Alex Kerr (Australian footballer)

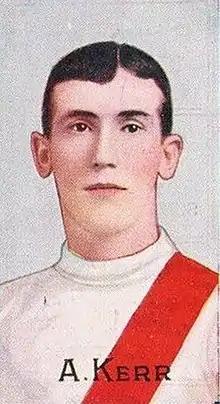
Cigarette card of Kerr in 1909

Alexander Kerr (13 November 1880 – 1 February 1965) was an Australian rules footballer who played with South Melbourne in the Victorian Football League (VFL).